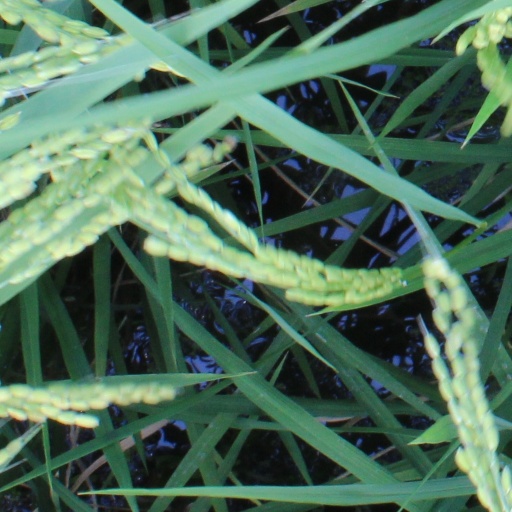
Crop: rice